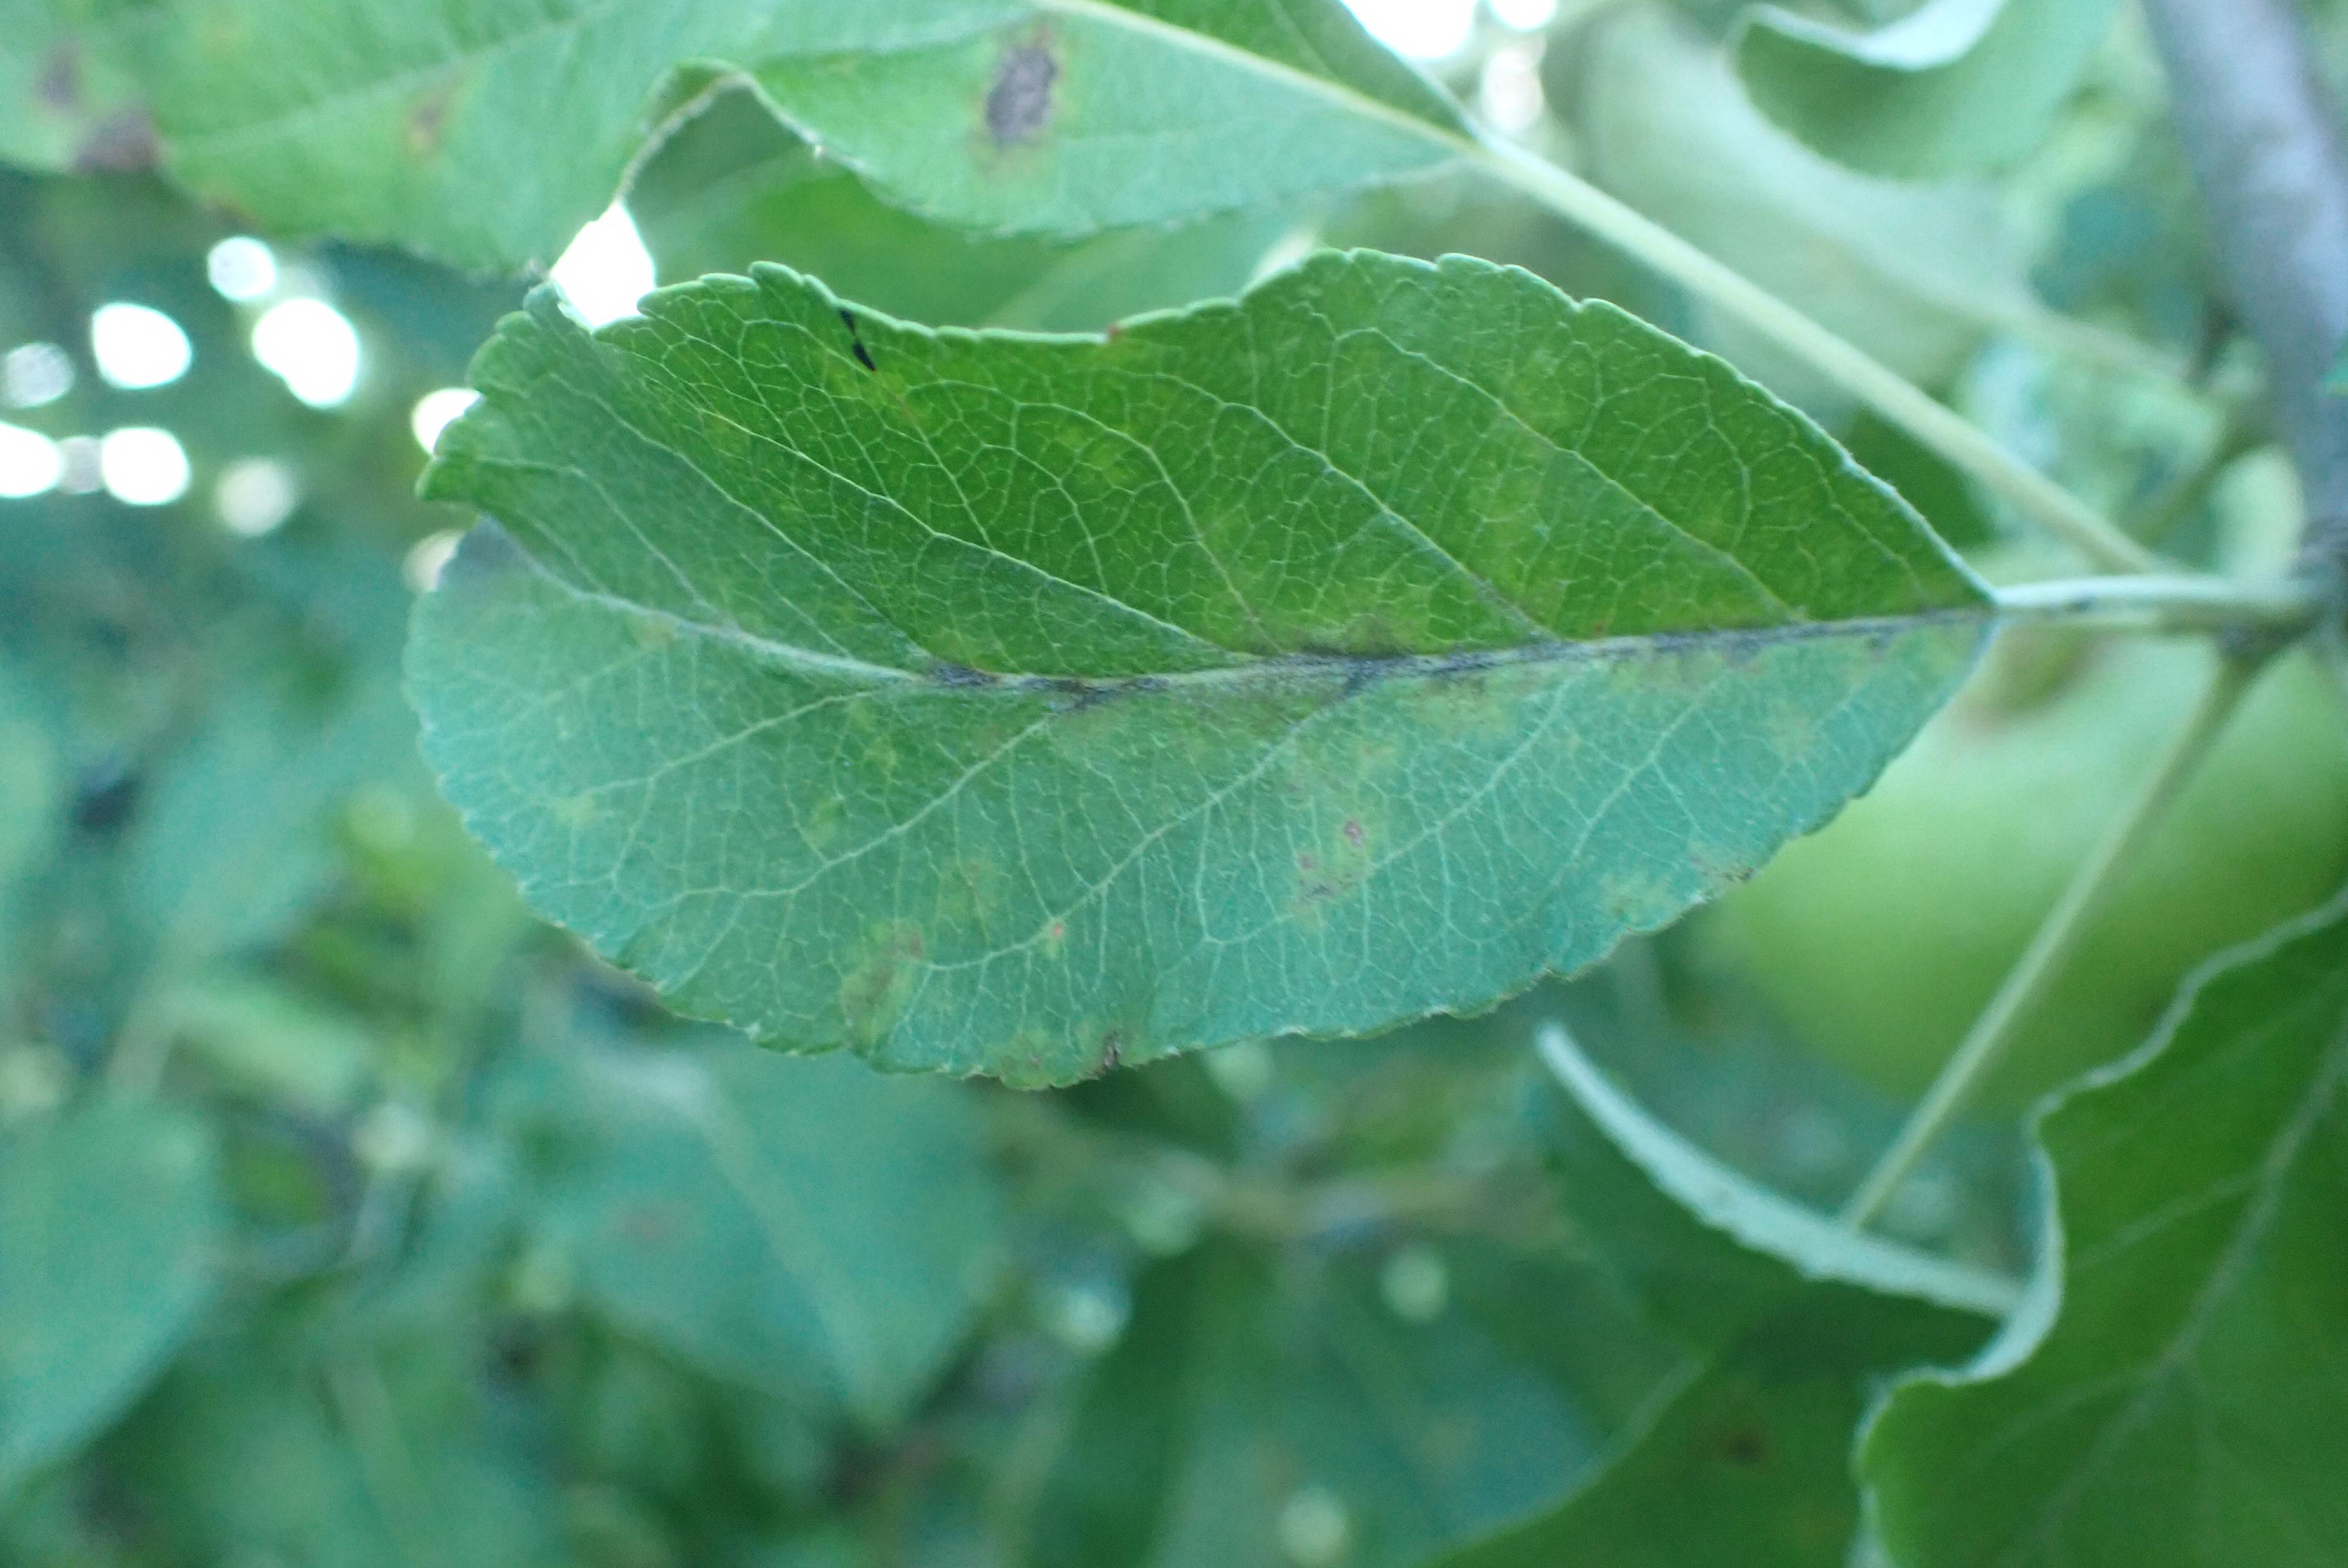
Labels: scab